Dwarika's Hotel

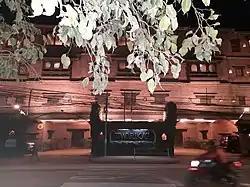
Dwarika's Hotel, Kathmandu.

Dwarika's Hotel is a luxury hotel in Kathmandu, Nepal, located in the Battisputali neighborhood. The hotel is a collection of traditional heritage Newari houses centered around courtyards. It has over 80 rooms and 48 suites, and took over 30 years to construct. It has been recognized with the UNESCO Asia-Pacific Heritage Award for Culture Heritage Conservation for its commitment to preserving Nepali architectural traditions. It was awarded the PATA (Pacific Asia Travel Association) Heritage Gold Award in 1980.